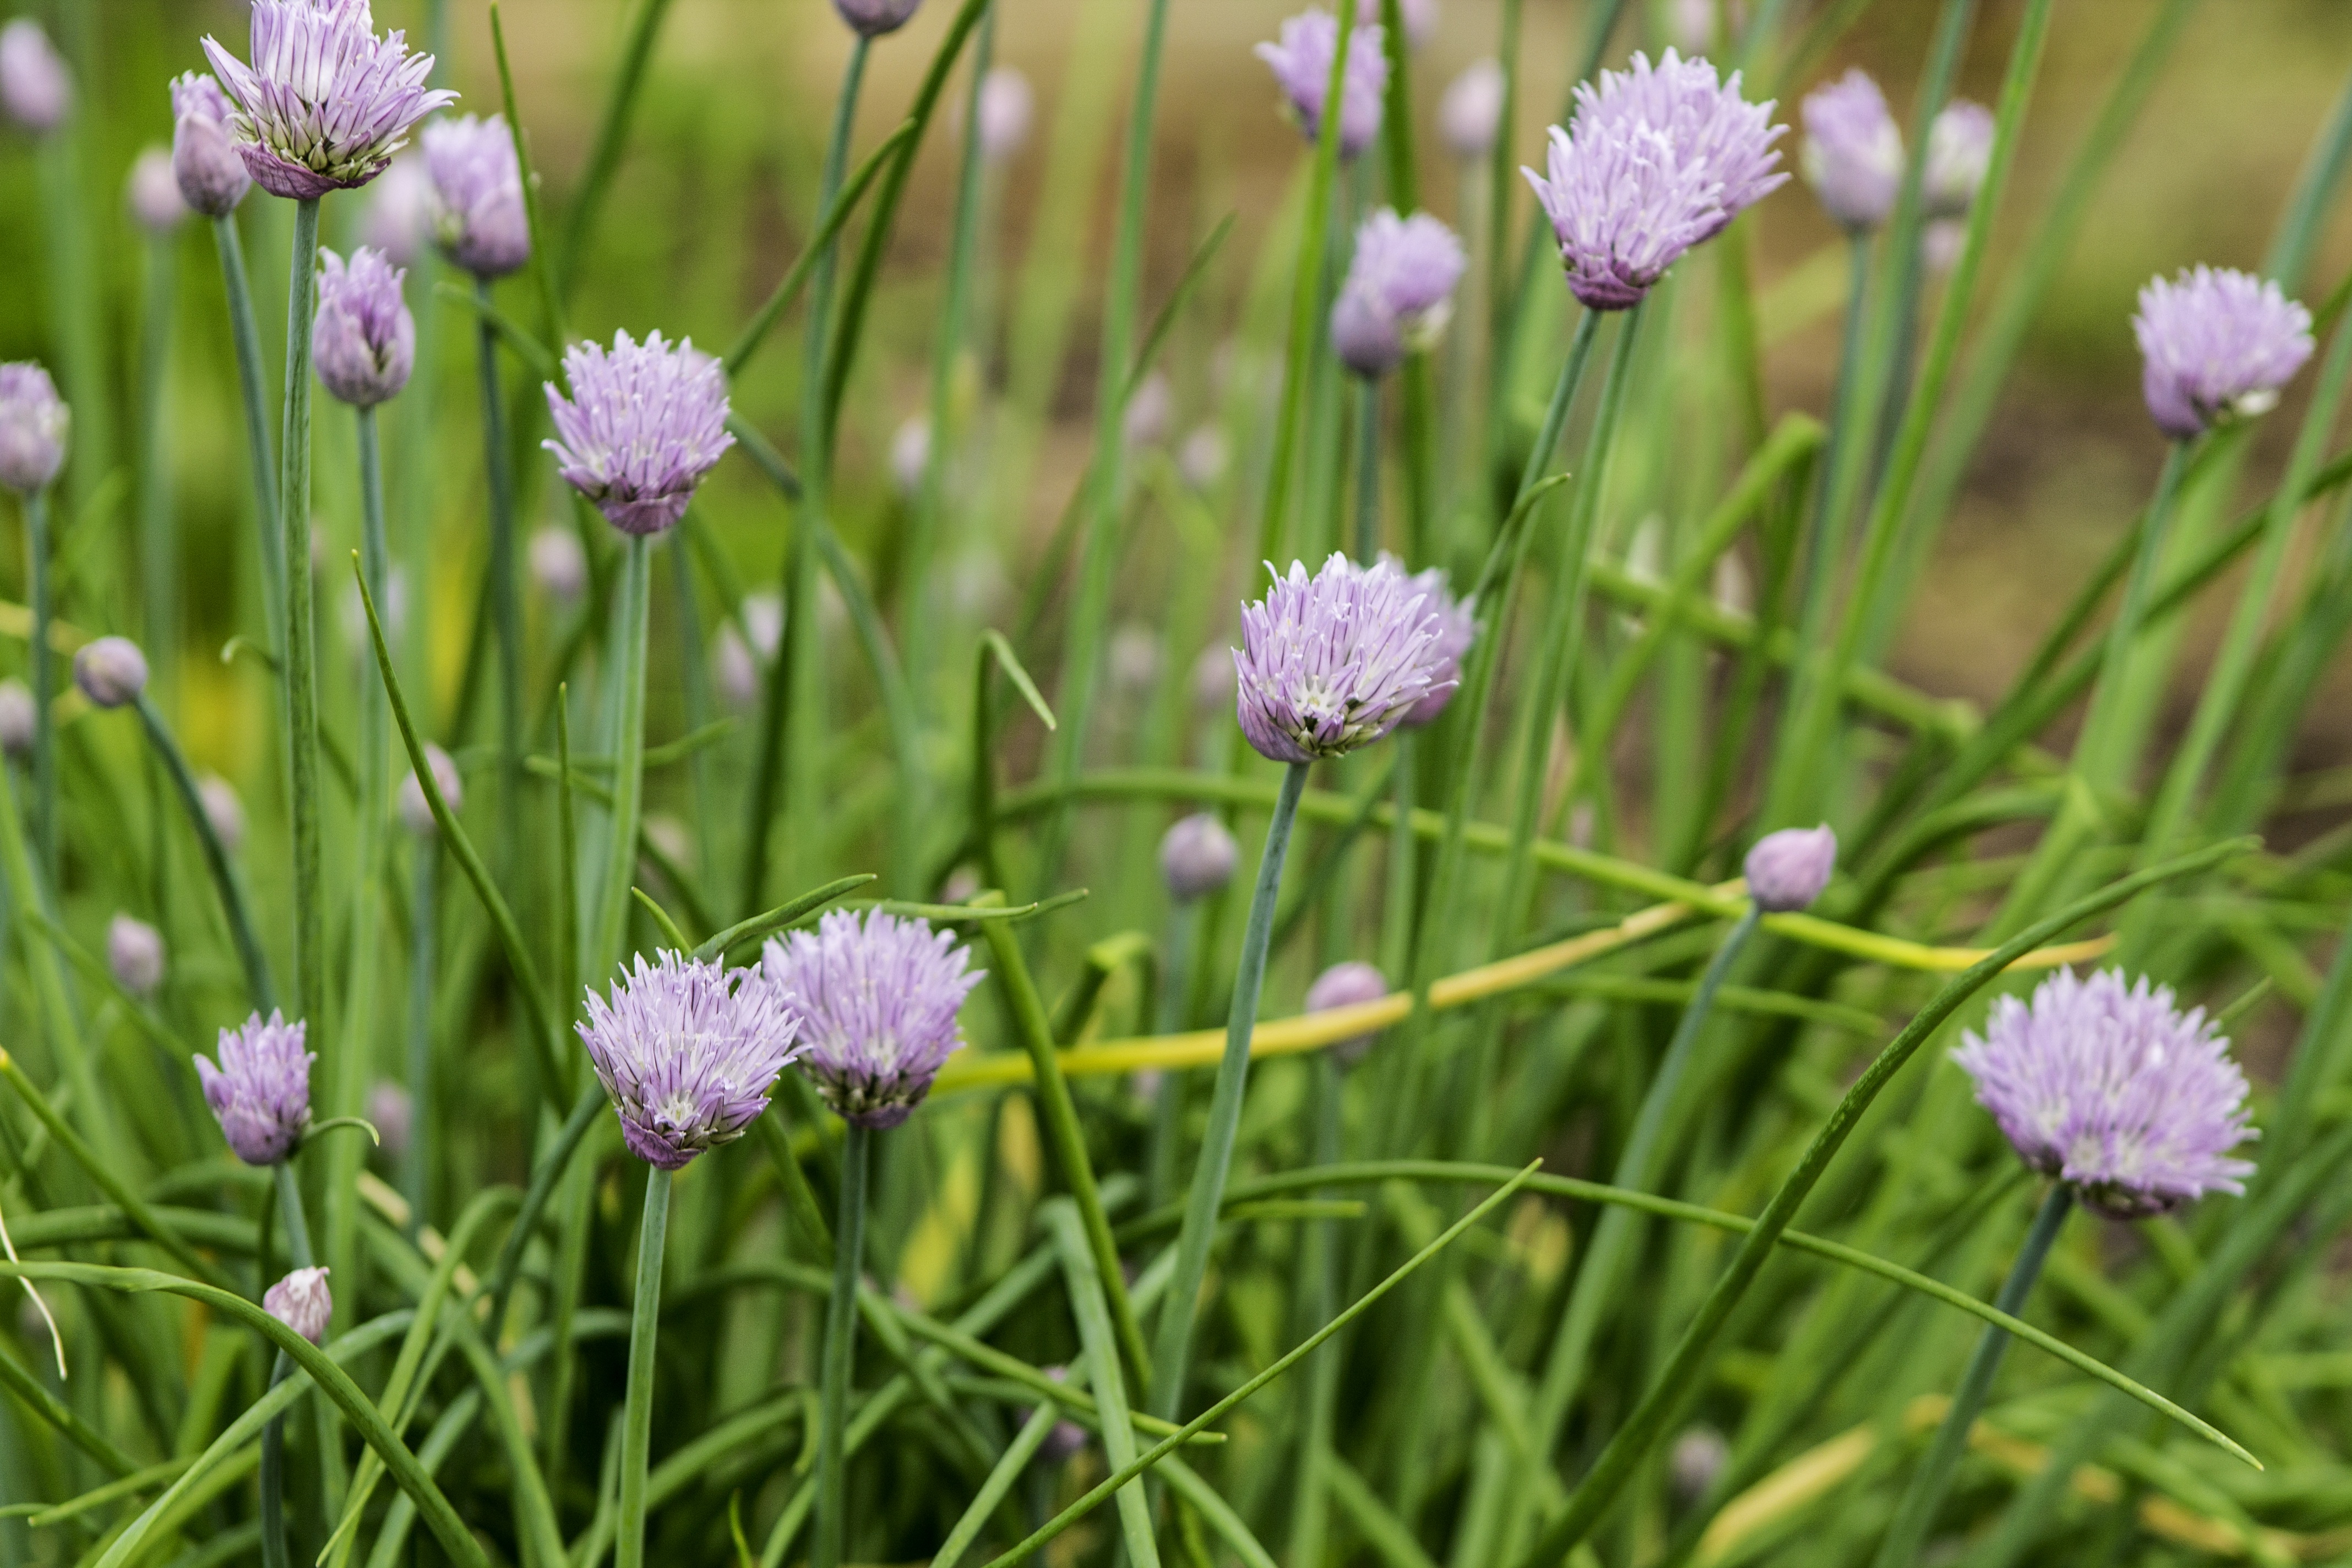
grass, plant, field, meadow, prairie, flower, wild, food, herb, produce, vegetable, flora, wildflower, wild flowers, purple flowers, violet, weeds, chives, flowering plant, grass family, land plant, onion genus, leaf vegetable, jasione montana, garlic chives